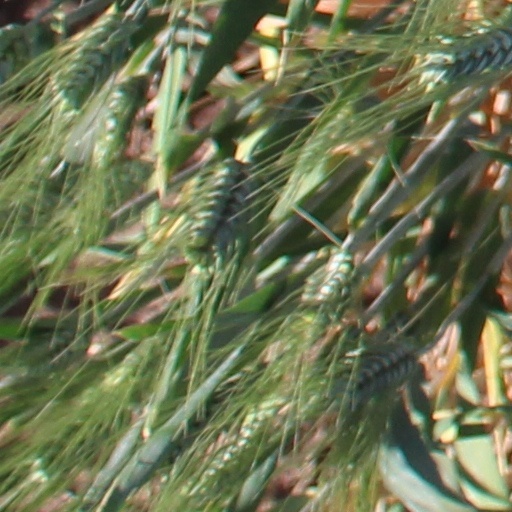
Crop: wheat